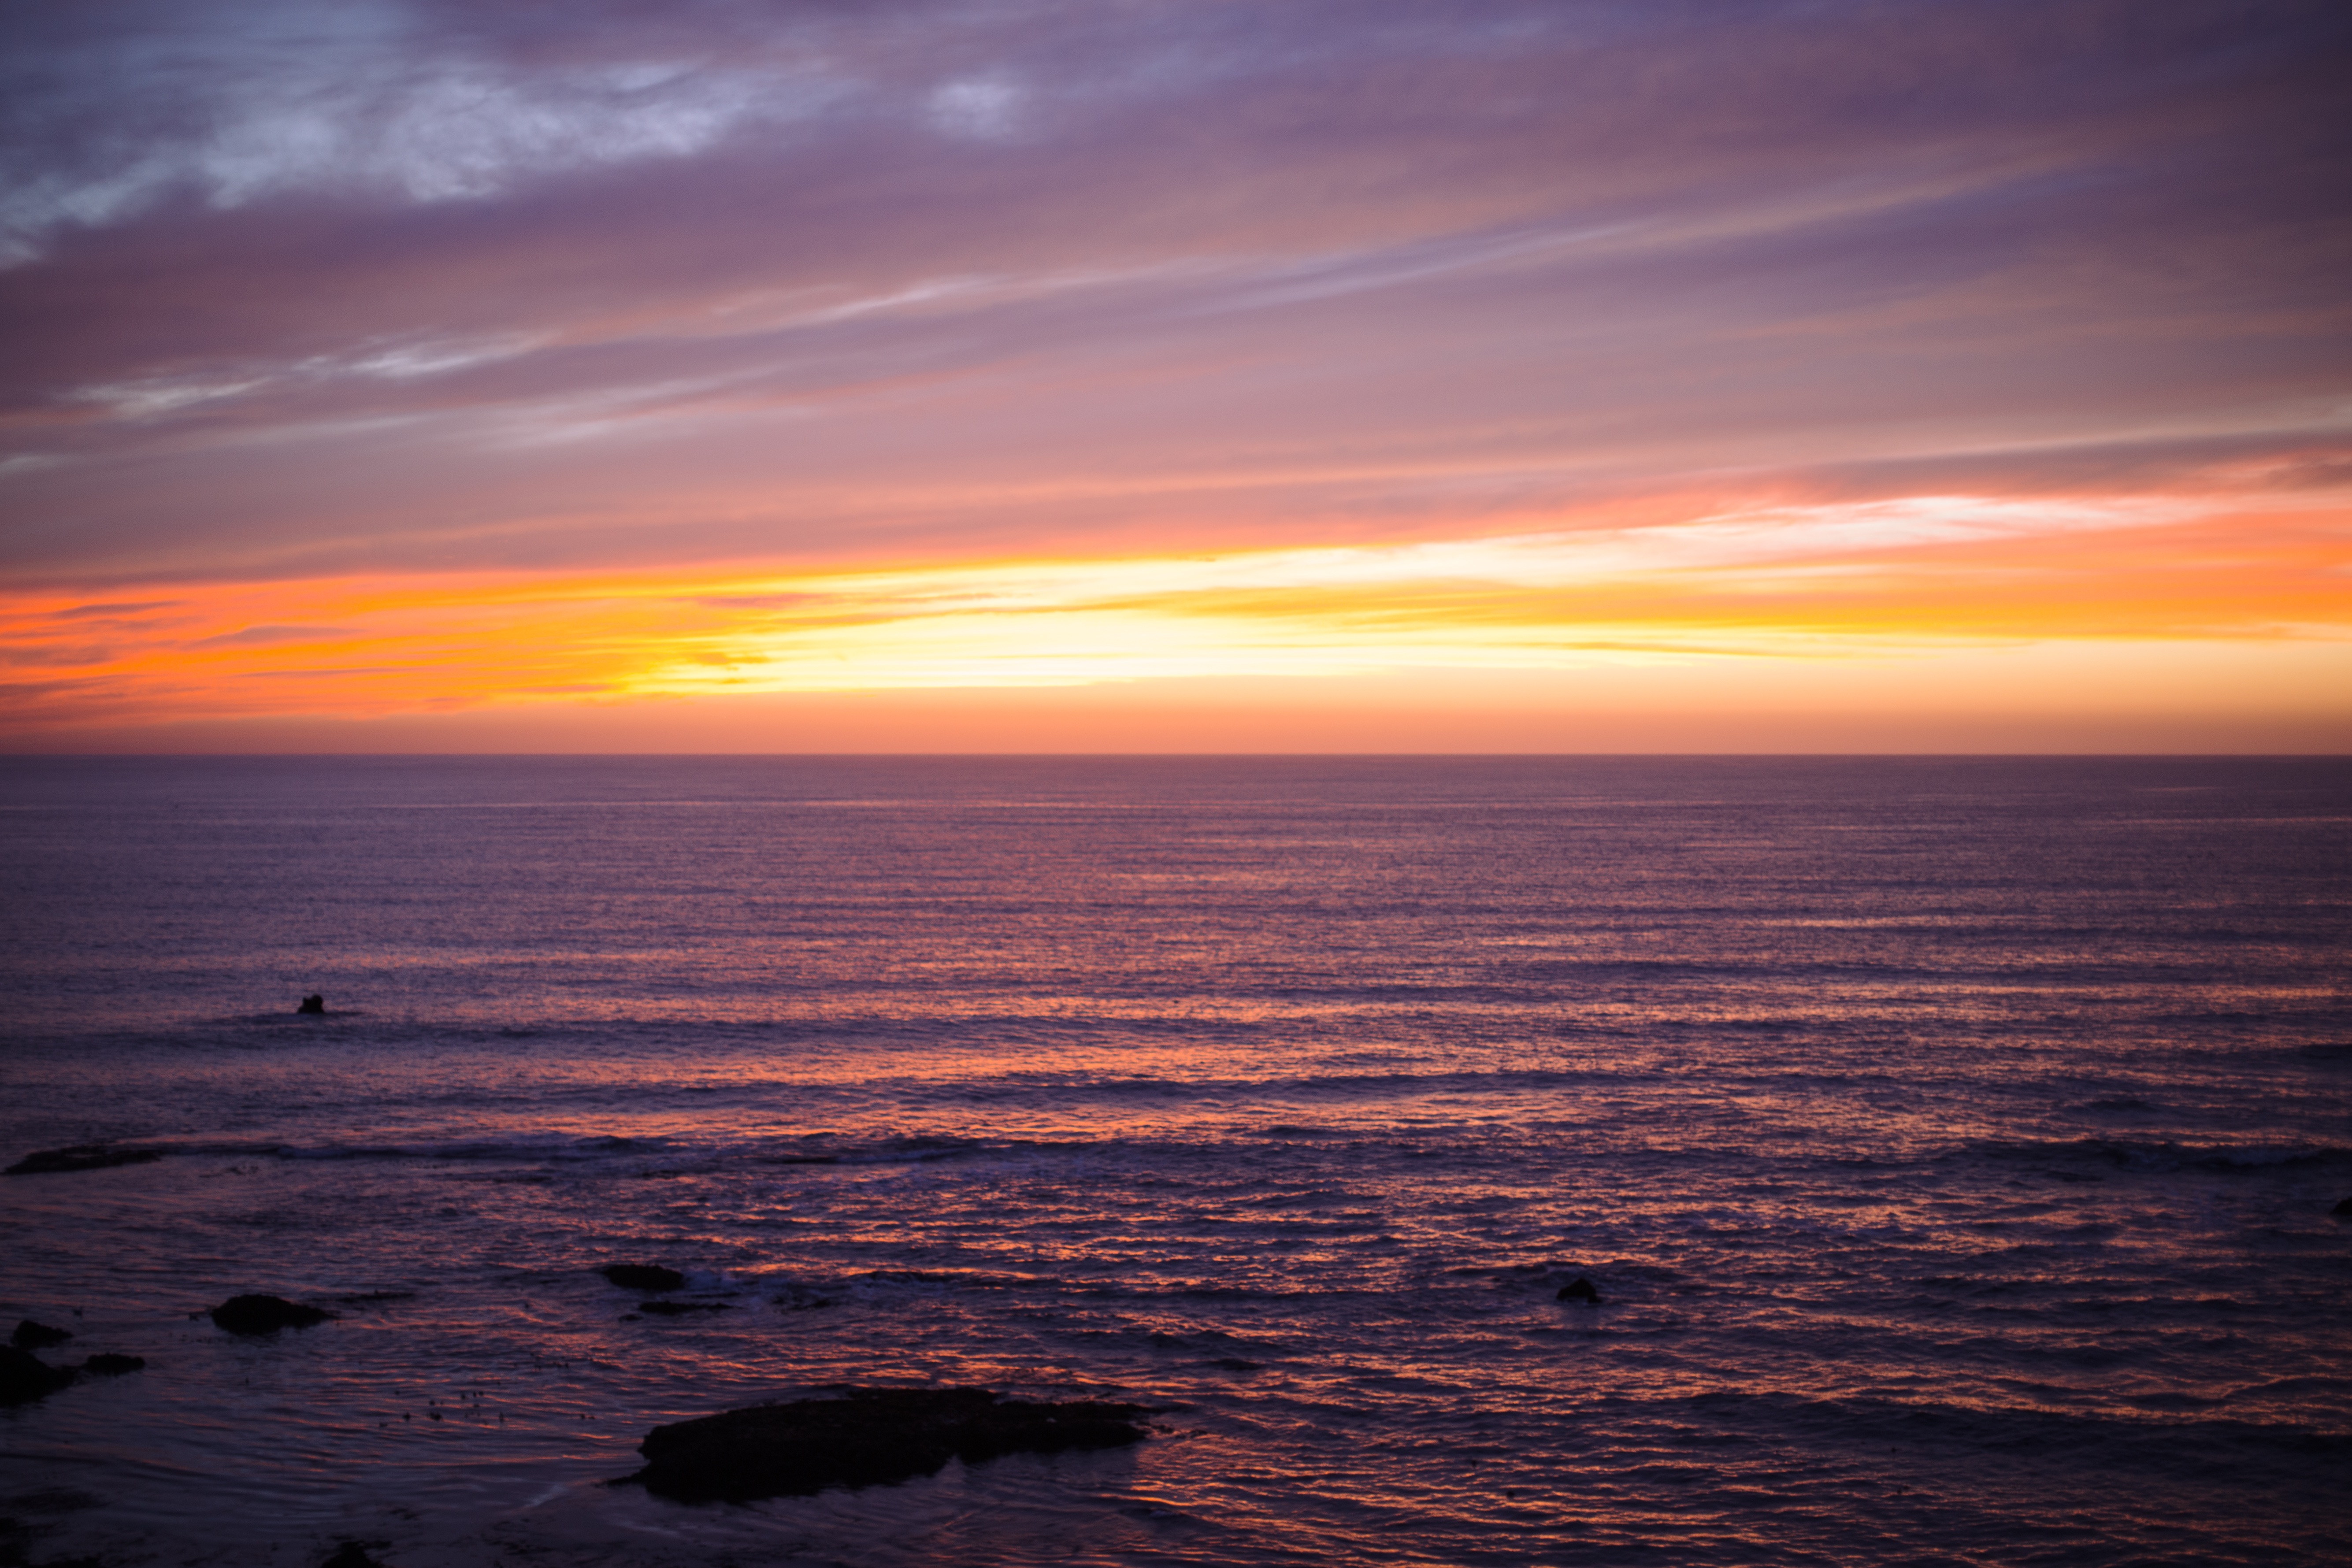
beach, sea, coast, ocean, horizon, cloud, sky, sun, sunrise, sunset, sunlight, morning, shore, wave, dawn, atmosphere, dusk, evening, afterglow, wind wave